Welcome to the Club (2022 film)

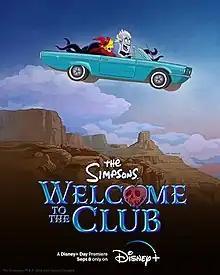

Welcome to the Club is an American animated short film based on the television series "The Simpsons" produced by Gracie Films and 20th Television Animation, debuting on the streaming service Disney+ on September 8, 2022, and received mixed reviews from critics. Like the previous shorts, it was directed by David Silverman.